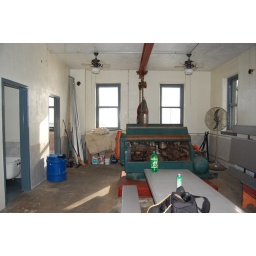
The engine room without the giant tool box. The tool box was moved into the tool room. The room with near the window on the back wall